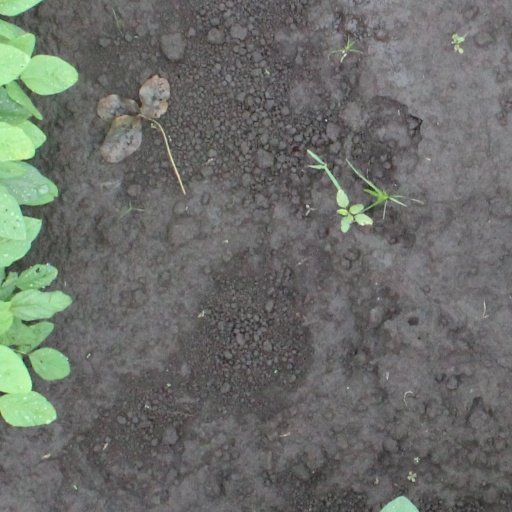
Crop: soybean